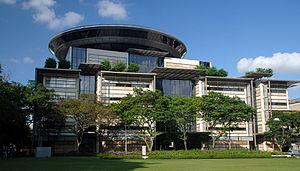
La High Court of the Republic of Singapore est la chambre basse de la Cour suprême de Singapour, la haute étant la Court of Appeal of Singapore. Elle est constituée d'un juge en chef et de juges affectés à la Cour suprême. Des commissaires judiciaires sont régulièrement appointés pour aider les juges dans l'exercice de leurs fonctions. Il existe également deux cours spécialisées, l’Admiralty Court et l’Intellectual Property Court. La High Court est abritée par le même immeuble que la cour suprême.